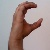
The image shows a hand gesture representing the letter 'C' in Indian Sign Language.